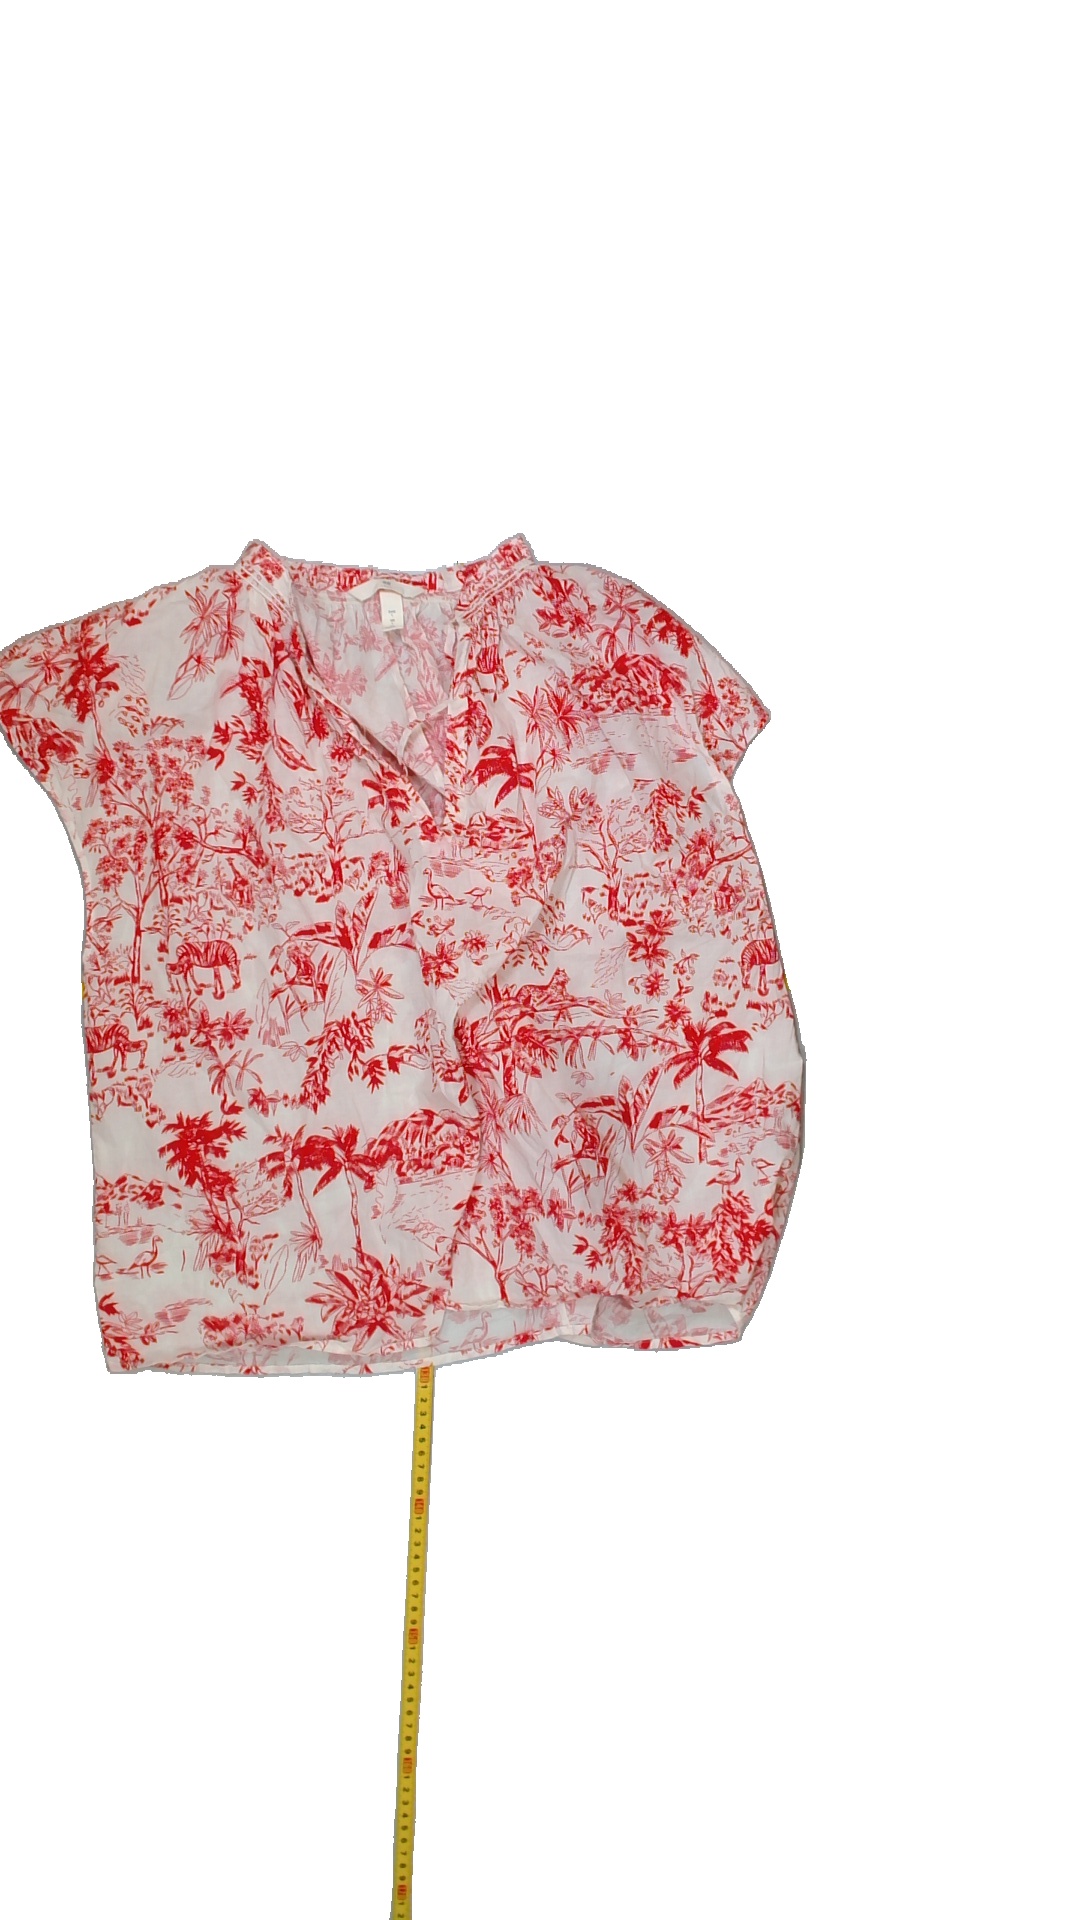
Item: Blouse (Ladies)
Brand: H&m
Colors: White, Red
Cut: Loose
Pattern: Floral print
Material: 100% Cotton
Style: No trend
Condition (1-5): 3
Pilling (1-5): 5
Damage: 0
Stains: Yes
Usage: Export
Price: <50